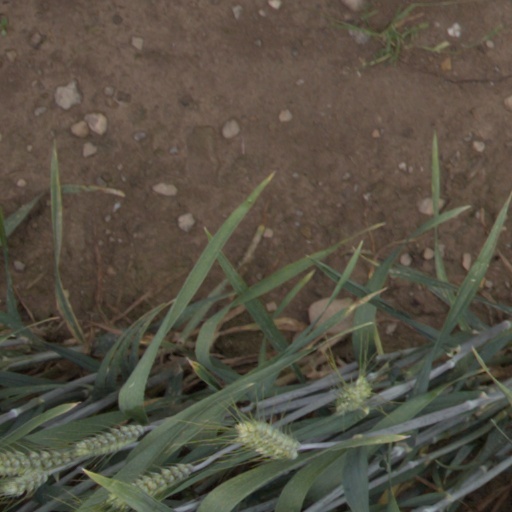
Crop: wheat